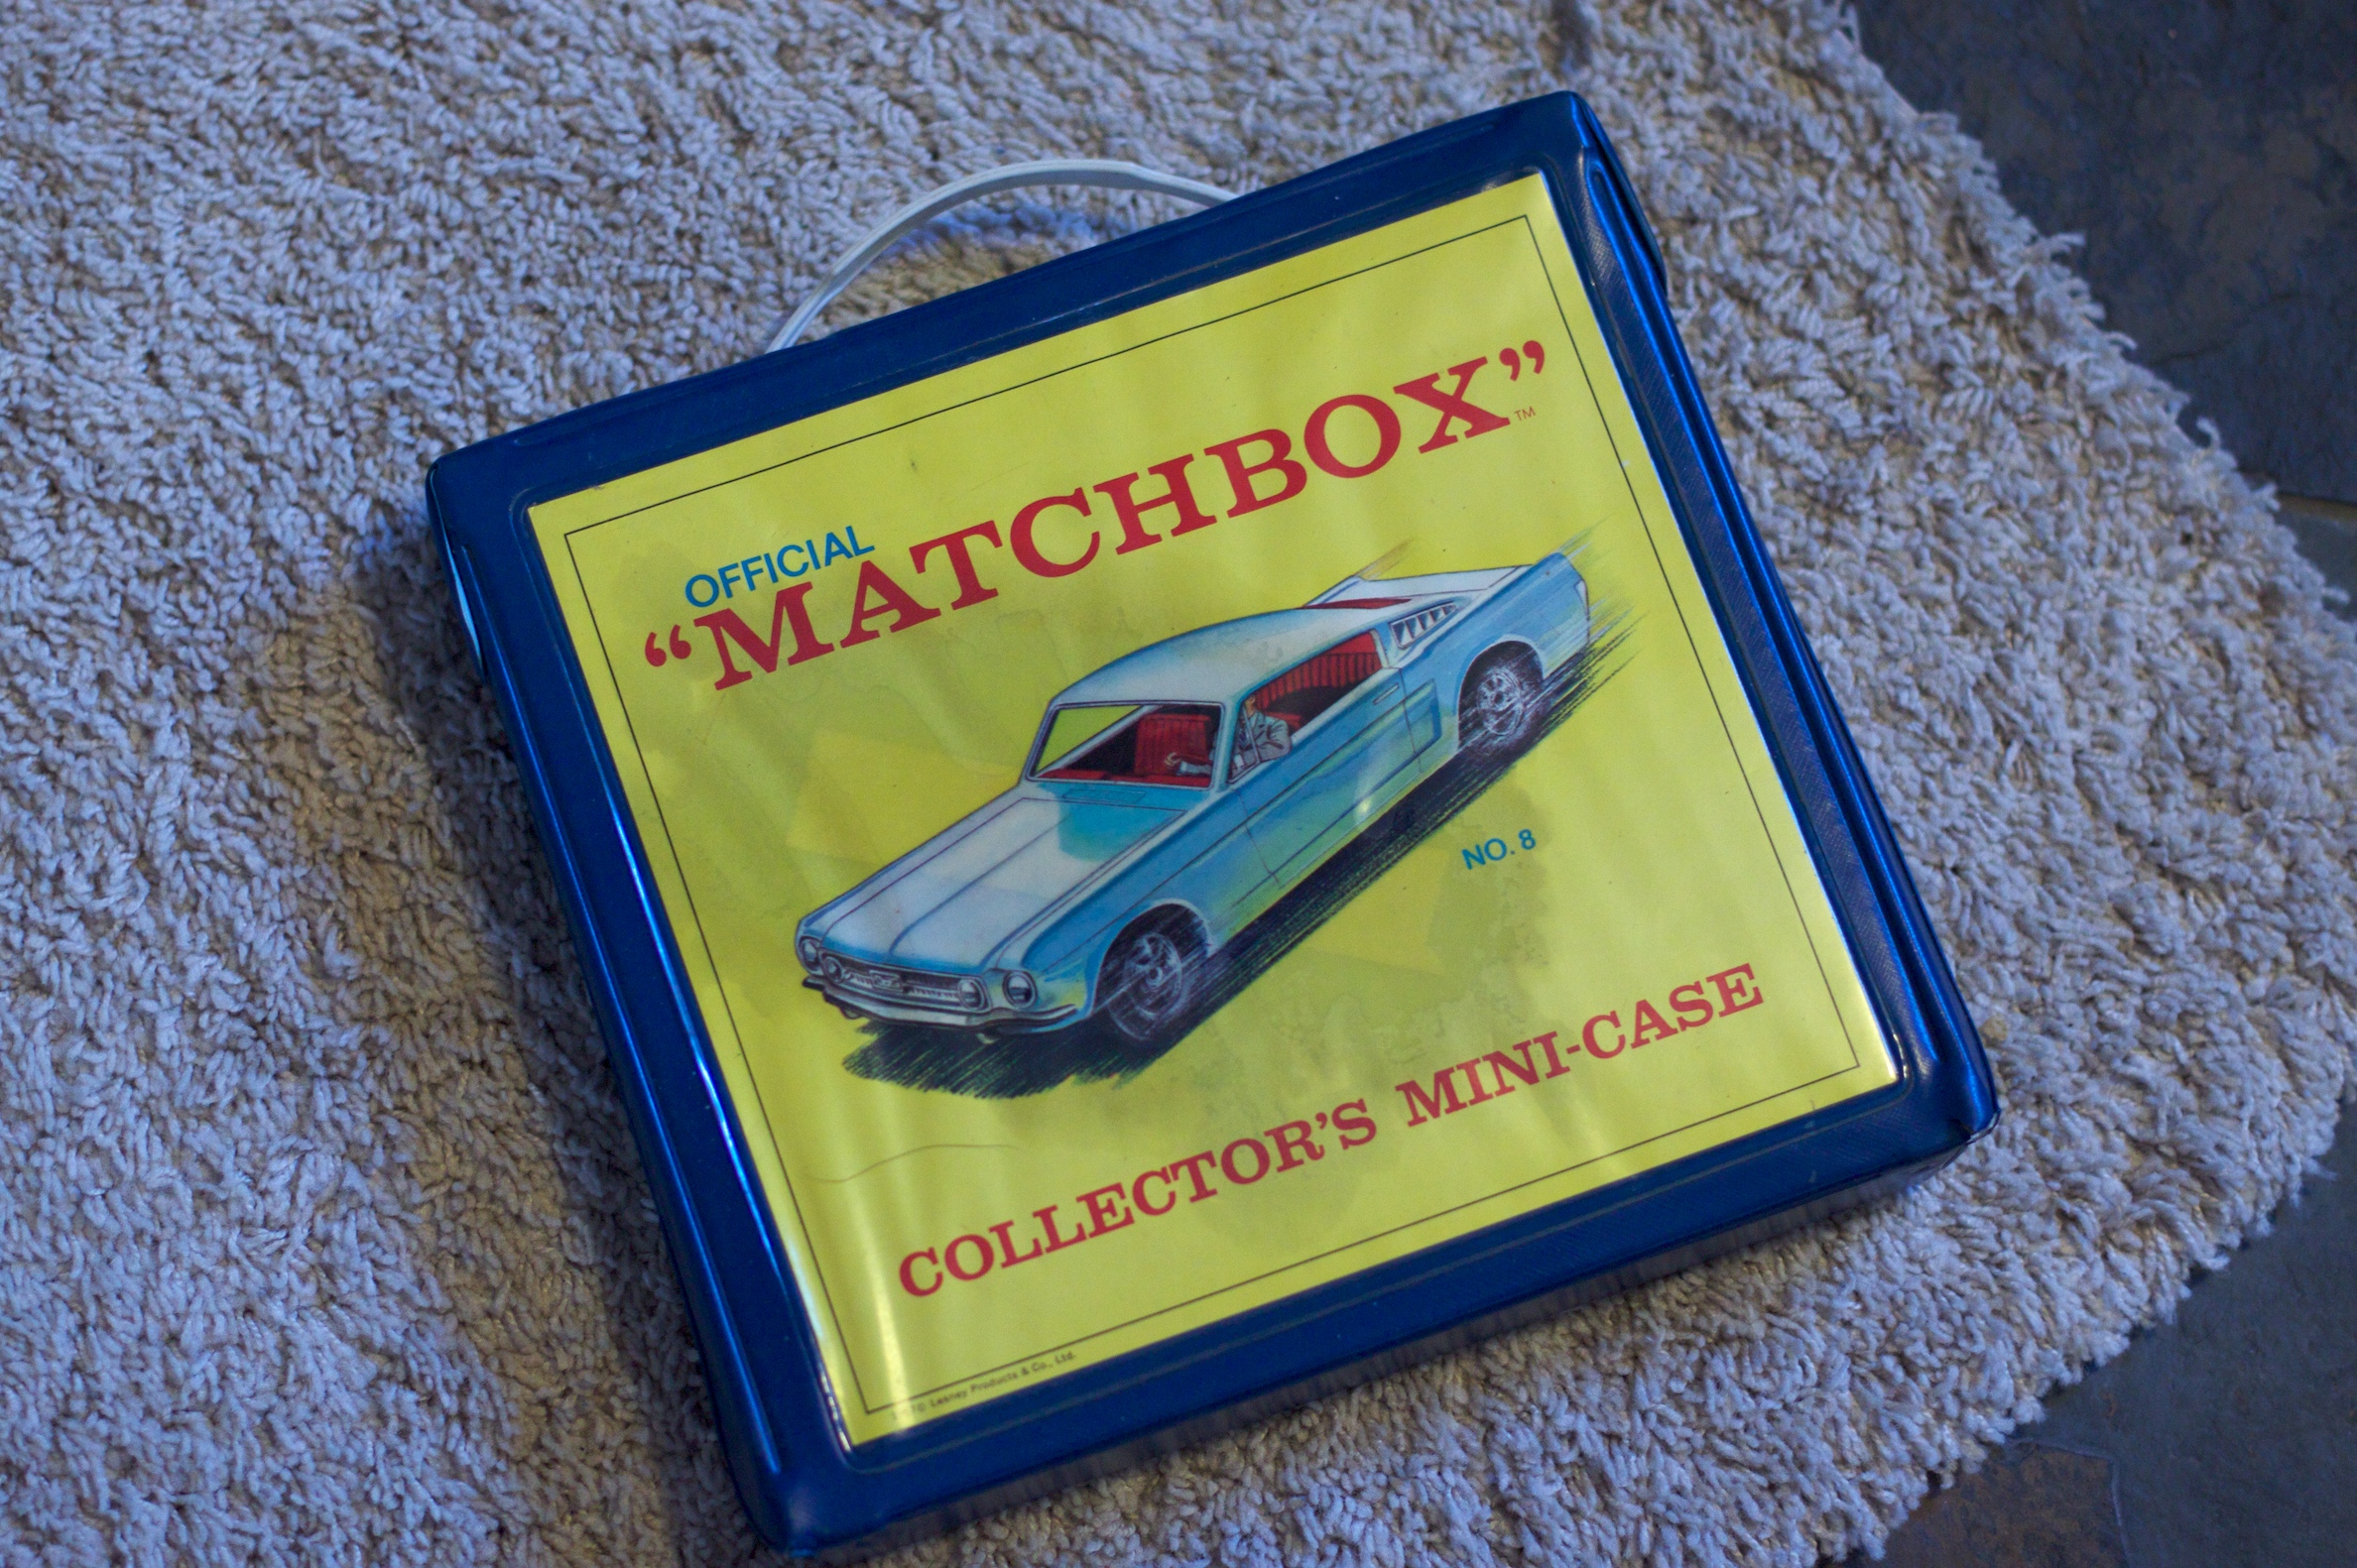
car, vehicle, model car, scale model